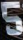
Number: 5